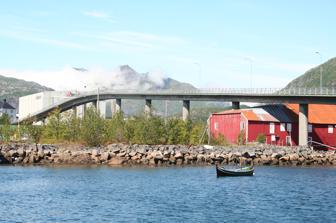
Building: Svinøy Bridge
Country: Unknown
Year built: 1964
Bridge in Svolvær, Norway Svinøy Bridge Svinøybrua View of the bridge Coordinates 68°14′N 14°35′E / 68.24°N 14.58°E / 68.24; 14.58 Locale Svolvær , Norway Characteristics Total length 359 metres (1,178 ft) Longest span 24 metres (79 ft) Clearance below 19 metres (62 ft) History Opened 1964 Location The Svinøy Bridge ( Norwegian : Svinøybrua ) is a cantilever road bridge in the town of Svolvær in Vågan Municipality in Nordland county, Norway . The bridge connects the small island of Svinøya with the "main island" of Austvågøya in the middle of the town of Svolvær . The Svinøy Bridge is 359 metres (1,178 ft) long, the two main spans are 24 metres (79 ft) and 22.5 metres (74 ft) long, and the maximum clearance to the sea is 19 metres (62 ft). The bridge was opened in 1964. See also List of bridges in Norway List of bridges References